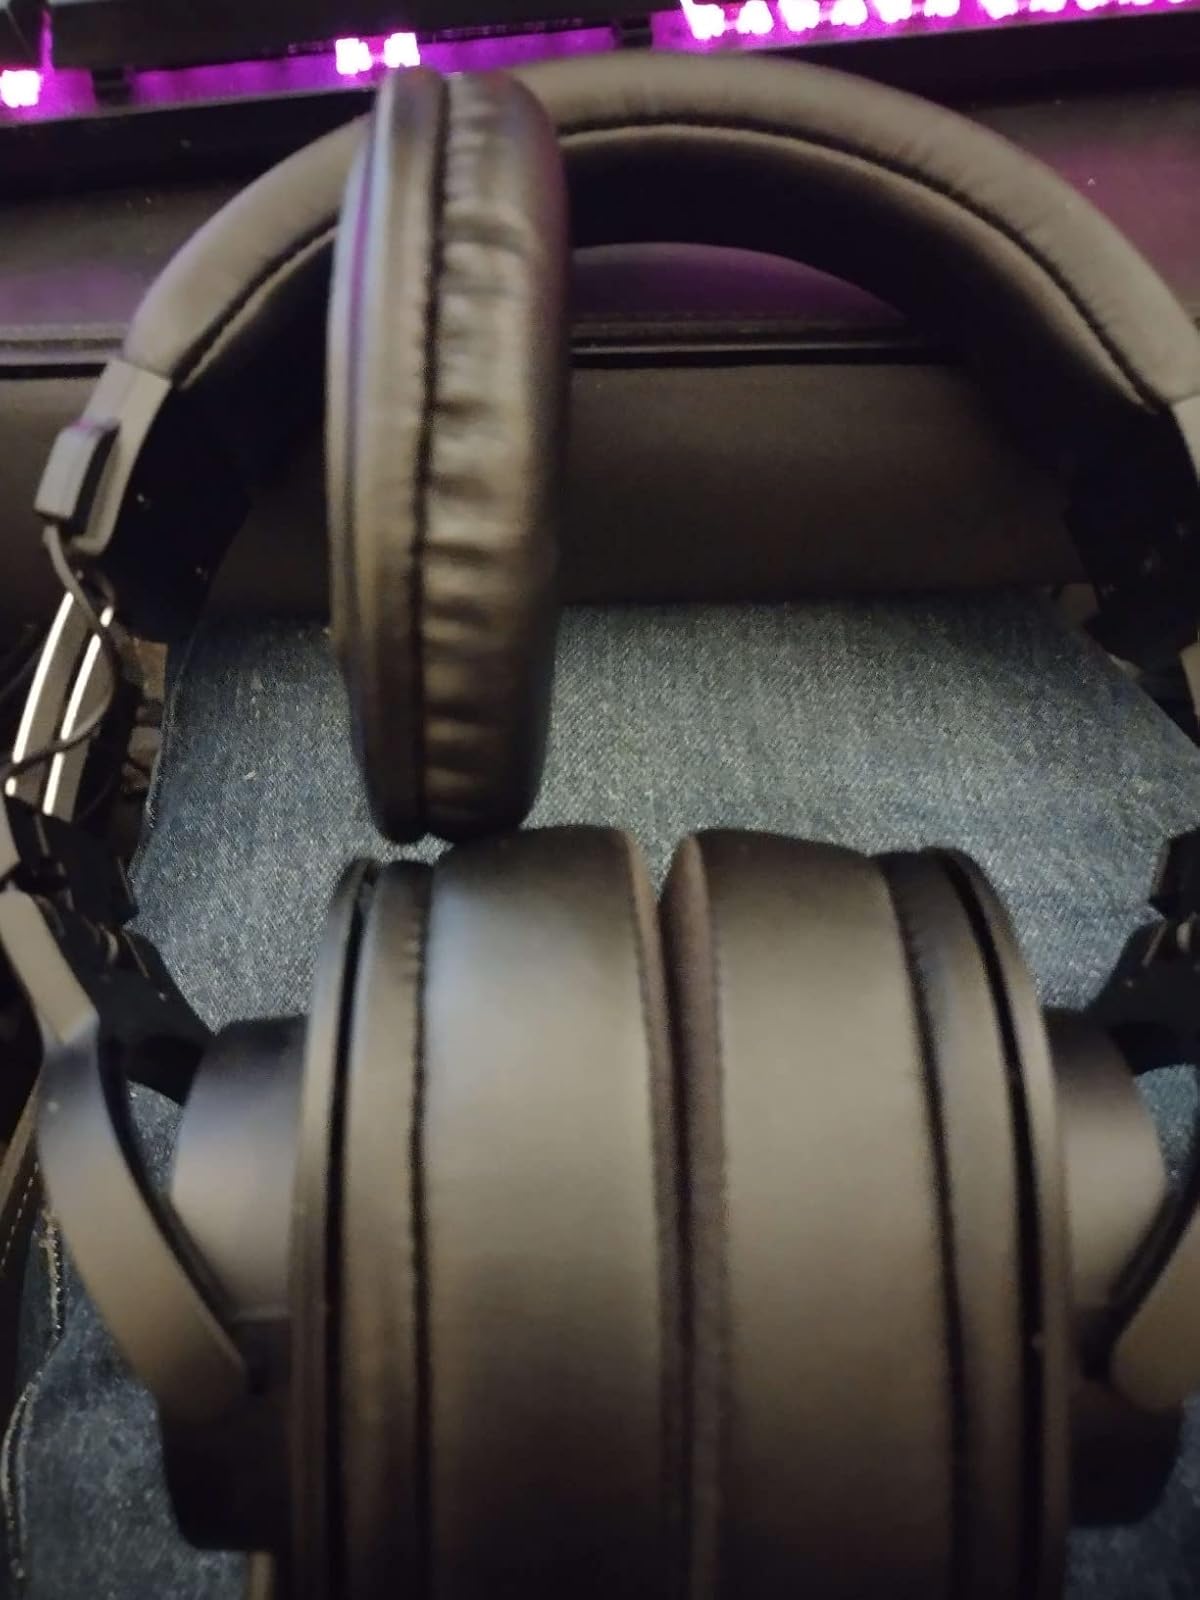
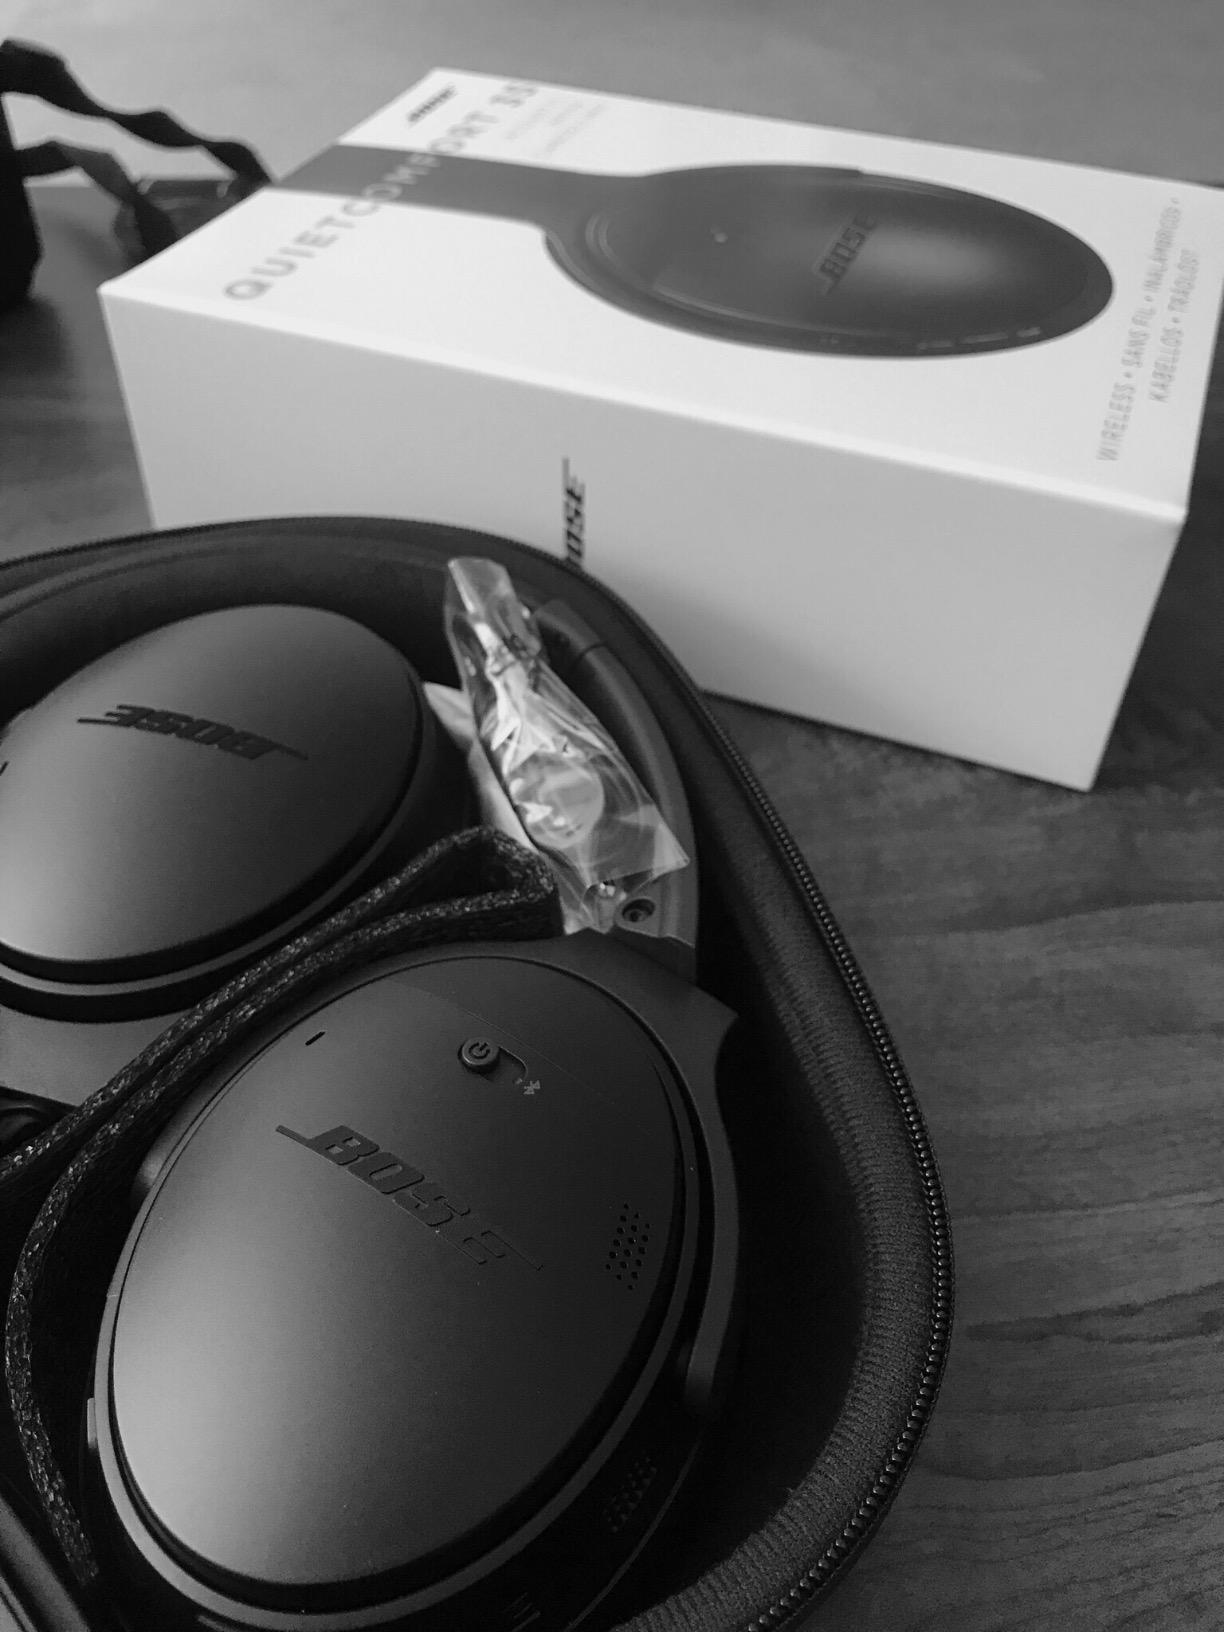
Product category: headphones
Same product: no